List of songs recorded by Victoria Justice

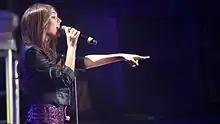
Victoria Justice in 2011

Victoria Justice is an American singer and actress. Her music career started in 2011 when she contributed vocals to the soundtrack albums for the American TV sitcom, "Victorious", in which she also starred from 2010 to 2013. Three soundtrack albums were released between 2011 and 2012.